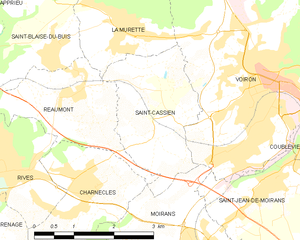
Saint-Cassien est une commune française située dans le département de l'Isère en région Auvergne-Rhône-Alpes.